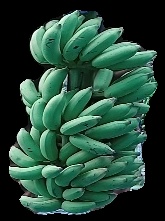
Variety: elakki-bale
Grade: grade1